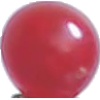
Label: redcurrant